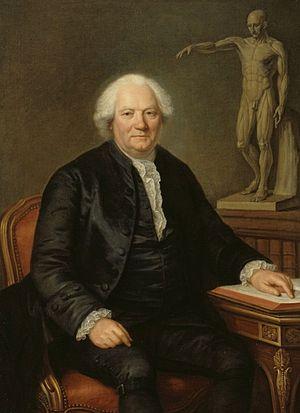
Un écorché est une illustration anatomique ou une sculpture représentant le corps d'un être vivant, ou une partie, dépouillé de sa peau et des tissus graisseux, pour en faire apparaître les parties internes.
Jean-Joseph Sue, dit Sue de la Charité, est l'un des anatomistes français les plus célèbres du XVIIIᵉ siècle.
Jean Baptiste Eugénie Dumangin ou Du Mangin, né le 7 mars 1744 à Château-Thierry et mort le 28 mars 1826 à Saint-Prix, est un médecin hygiéniste français.
L'hôpital de la Charité de Paris, également appelé hôpital des Frères-de-Saint-Jean-de-Dieu, est un ancien hôpital parisien fondé au début du XVIIᵉ siècle. Il est fermé et détruit vers 1935 pour faire place à la nouvelle Faculté de médecine ; situés au nᵒ 45 rue des Saints-Pères, ces locaux abritent actuellement le Centre universitaire des Saints-Pères, l'un des sites de l'Université Paris-Descartes.